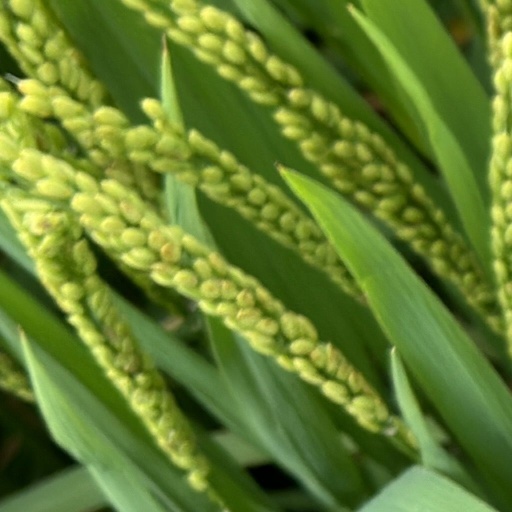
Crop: rice